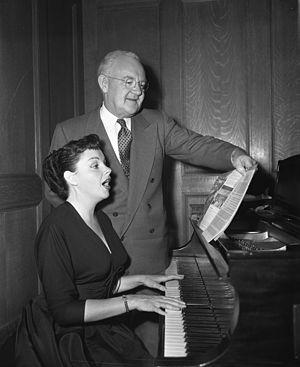
Fletcher Bowron est un homme politique américain.